Doctor Finlay

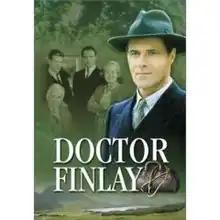

Doctor Finlay is a British television series based on A. J. Cronin's stories about the fictional medical hero, Dr. Finlay.